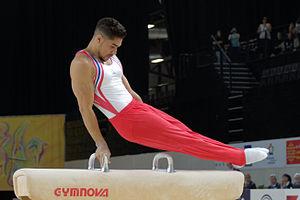
Championnats d'Europe de gymnastique artistique 2015. Cheval d'arçons.
Louis Antoine Smith est un gymnaste britannique.